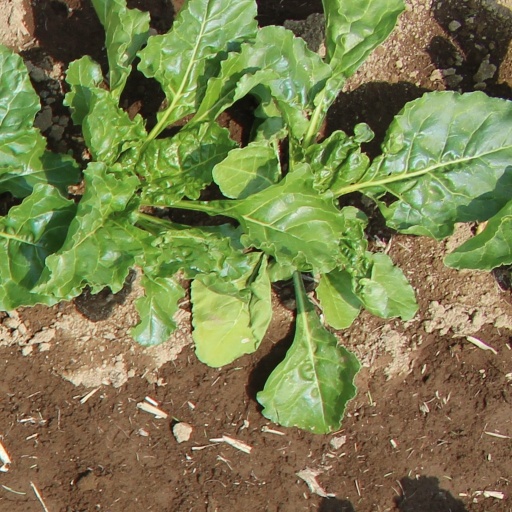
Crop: sugar beet